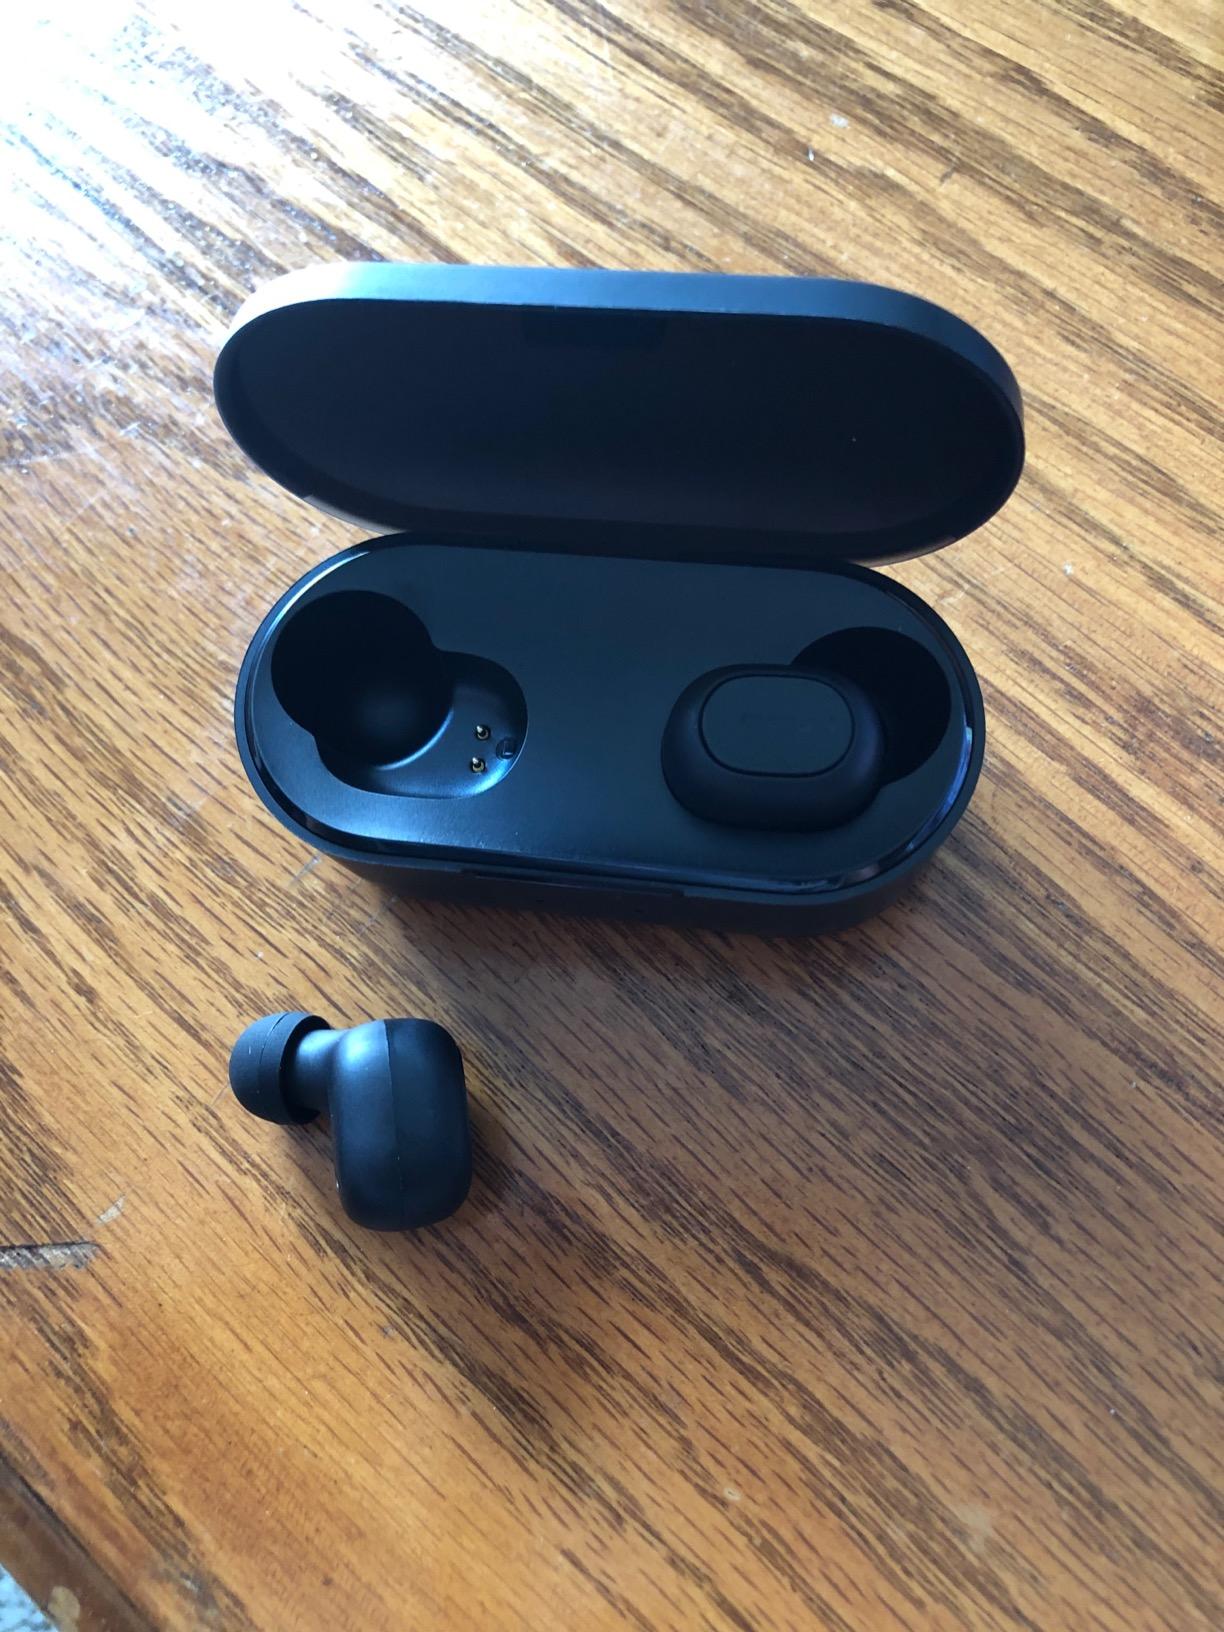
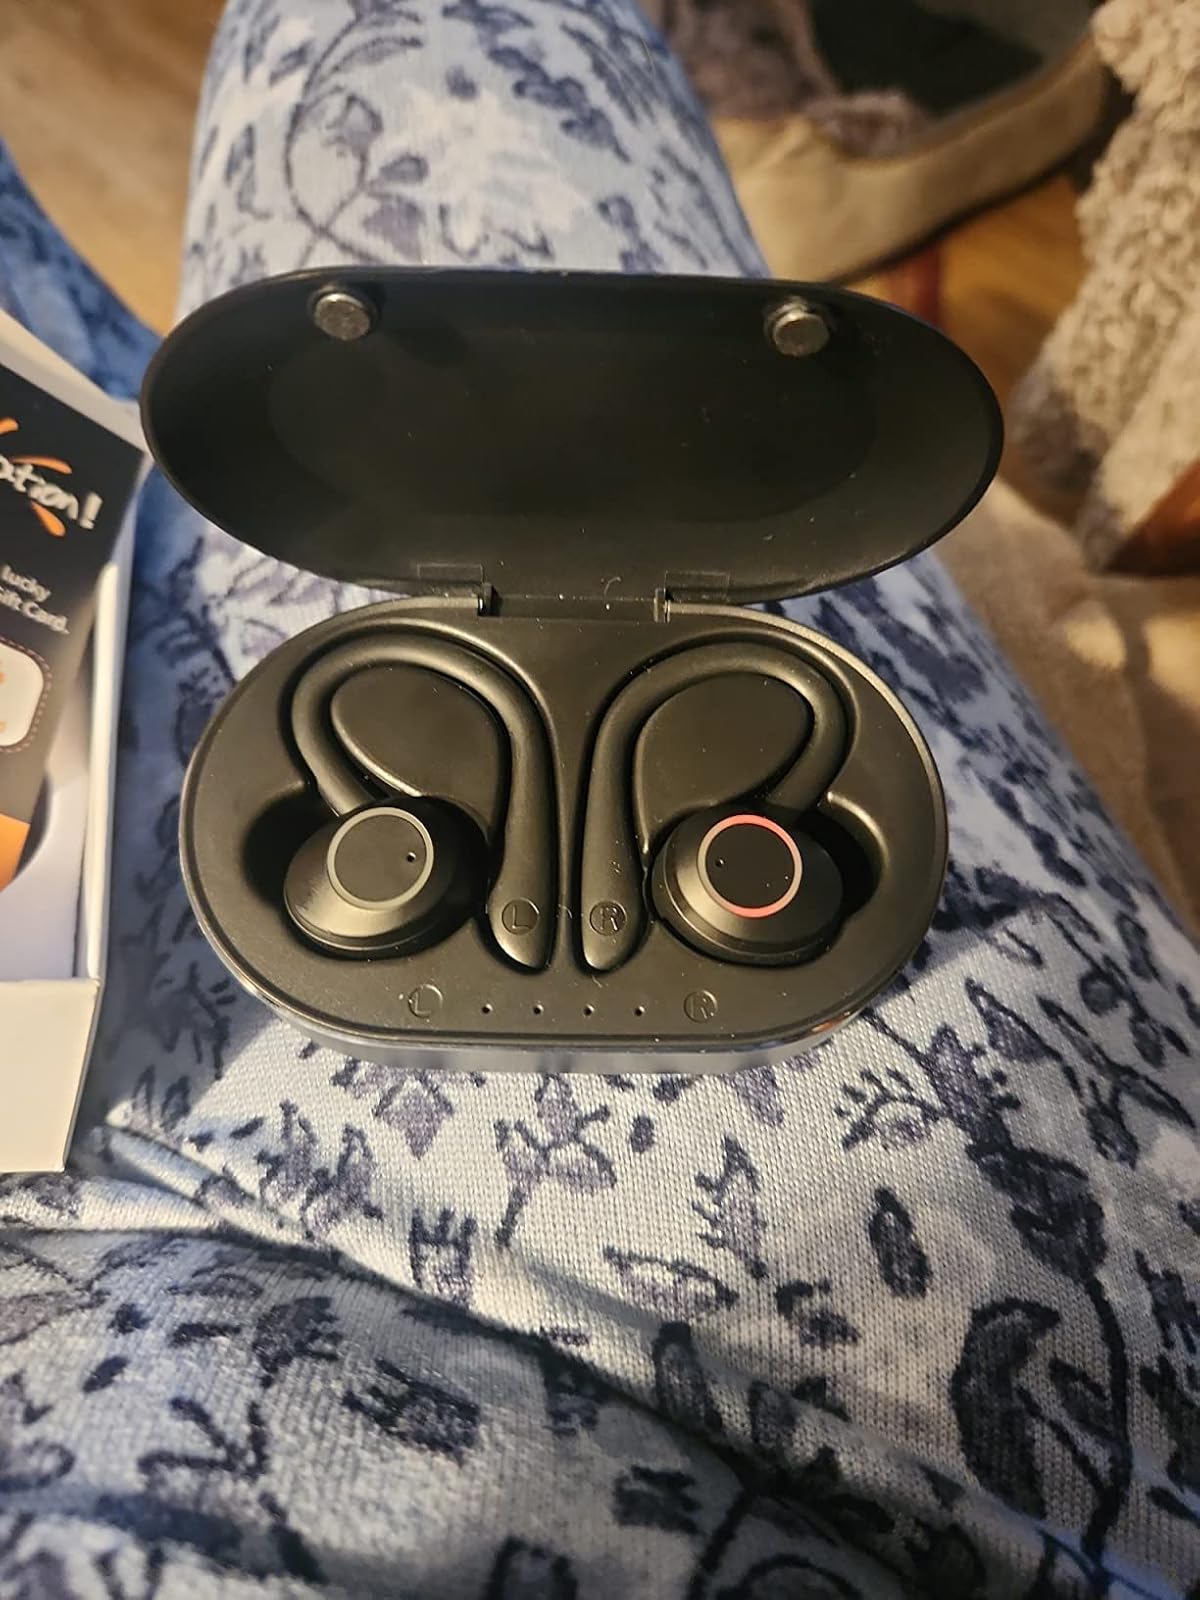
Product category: earbuds
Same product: no